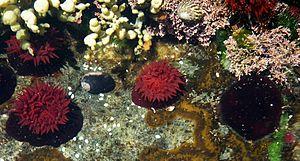
Des anémones de mer (espèce Actinia ténébrosa), photographiées dans une Mare résiduelle en Nouvelle Galles du Sud (Australie). L'anémone sur la droite est fermée.
Actinia est un genre d'anémones de mer de la famille des Actiniidae.